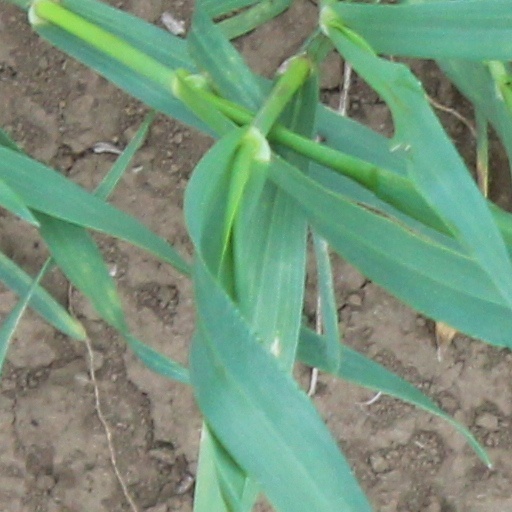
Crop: wheat